Mariano Haro

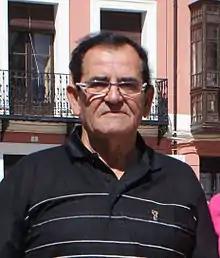
Haro in 2012

Mariano Haro Cisneros (27 May 1940 – 27 July 2024) was a Spanish athlete, competing in the long-distance events. He was born in Becerril de Campos on 27 May 1940, and died in Palencia on 27 July 2024, at the age of 84.